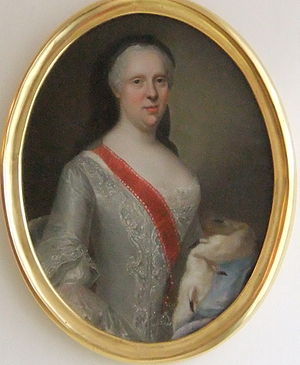
Albertine Frederikke af Baden-Durlach
Albertine Frederikke af Baden-Durlach var en tysk prinsesse af Baden-Durlach.